Robby Benson

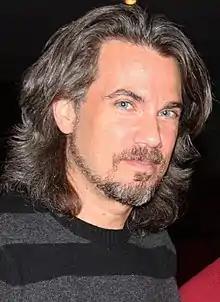
Benson in 2007

His 2007 novel "Who Stole the Funny?: A Novel of Hollywood" landed Benson on the "Los Angeles Times" Bestseller list. Benson's medical memoir "I'm Not Dead ... Yet!" was released in June 2012. Outside of acting, Benson is also a musician and composer. He has composed songs in several films and has also won an RIAA Gold Records Award for writing the song "We Are Not Alone" performed by Karla DeVito on the soundtrack of the 1985 John Hughes film "The Breakfast Club".